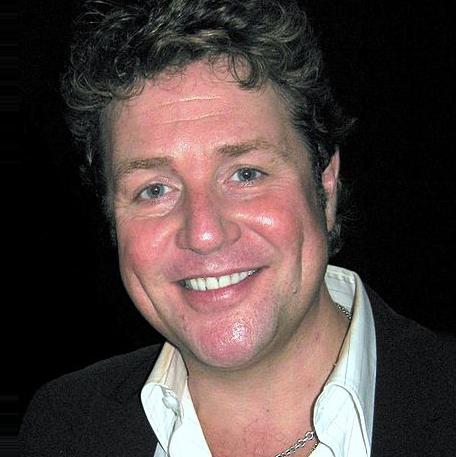
Age: 43